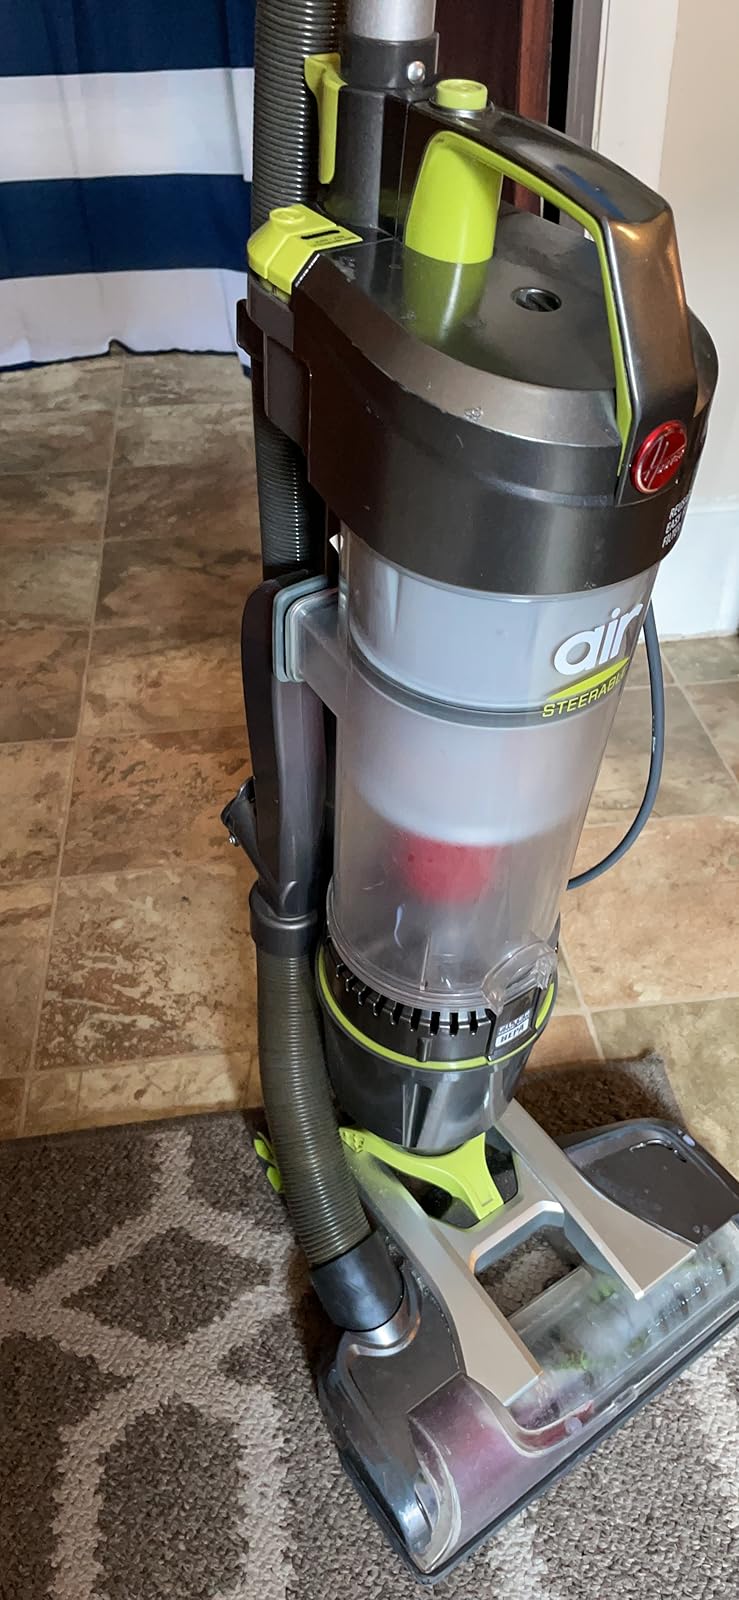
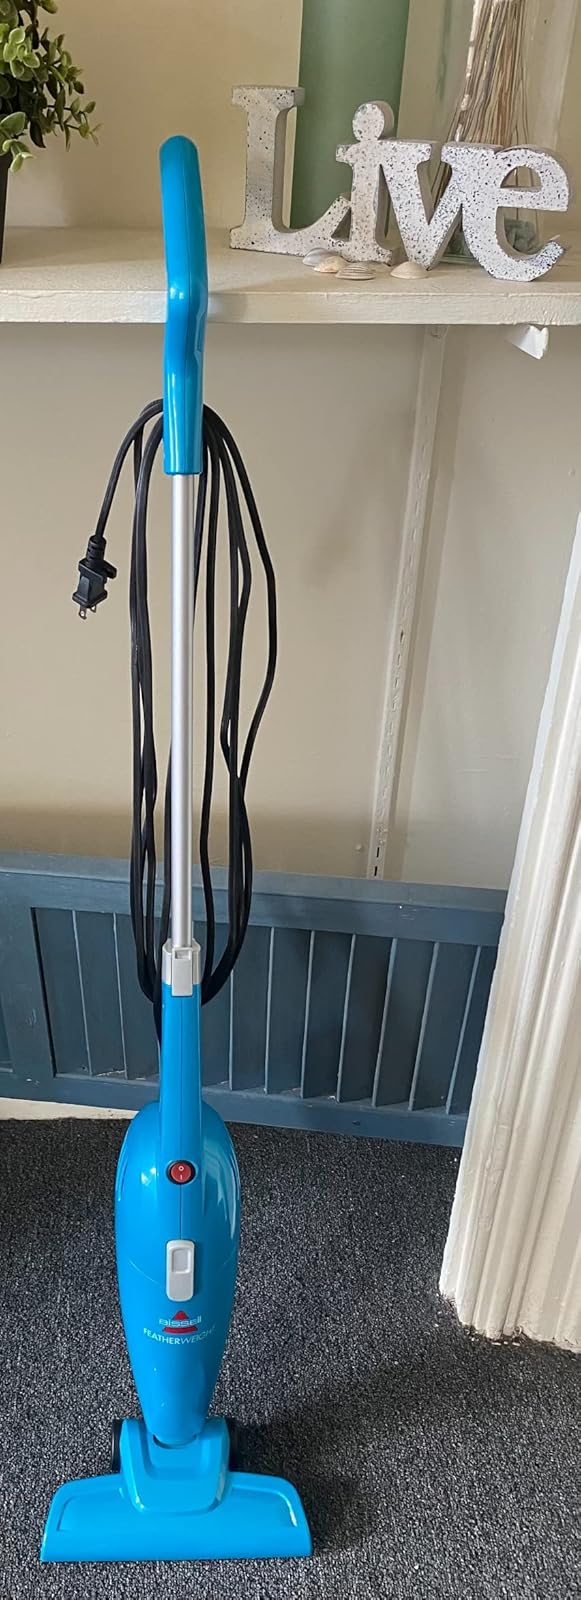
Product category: items_vacuum
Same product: no